Easter cake

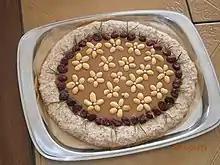
Egg-shaped mazurek cake

Paska is part of the Easter traditions of several countries, including Ukraine, Belarus and Georgian (in Russia is Kulich). Similar to Italian panettone, it's made with yeast instead of baking powder. The cake is often decorated with Christian symbols.